Pictou County

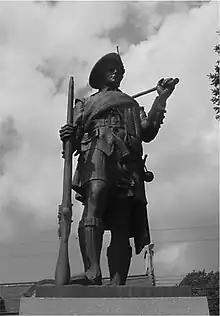
Hector Pioneer by renowned sculptor John Wilson, Pictou, Nova Scotia

In the early 1600s France claimed the area as a part of Acadia. By the 1760s, small French settlements existed along the coast in the eastern part of the county near the mouth of the French River. The largest of these was on the Big Island at Merigomish. By the conclusion of the French and Indian War in 1763, and the Expulsion of the Acadians, these had been abandoned.